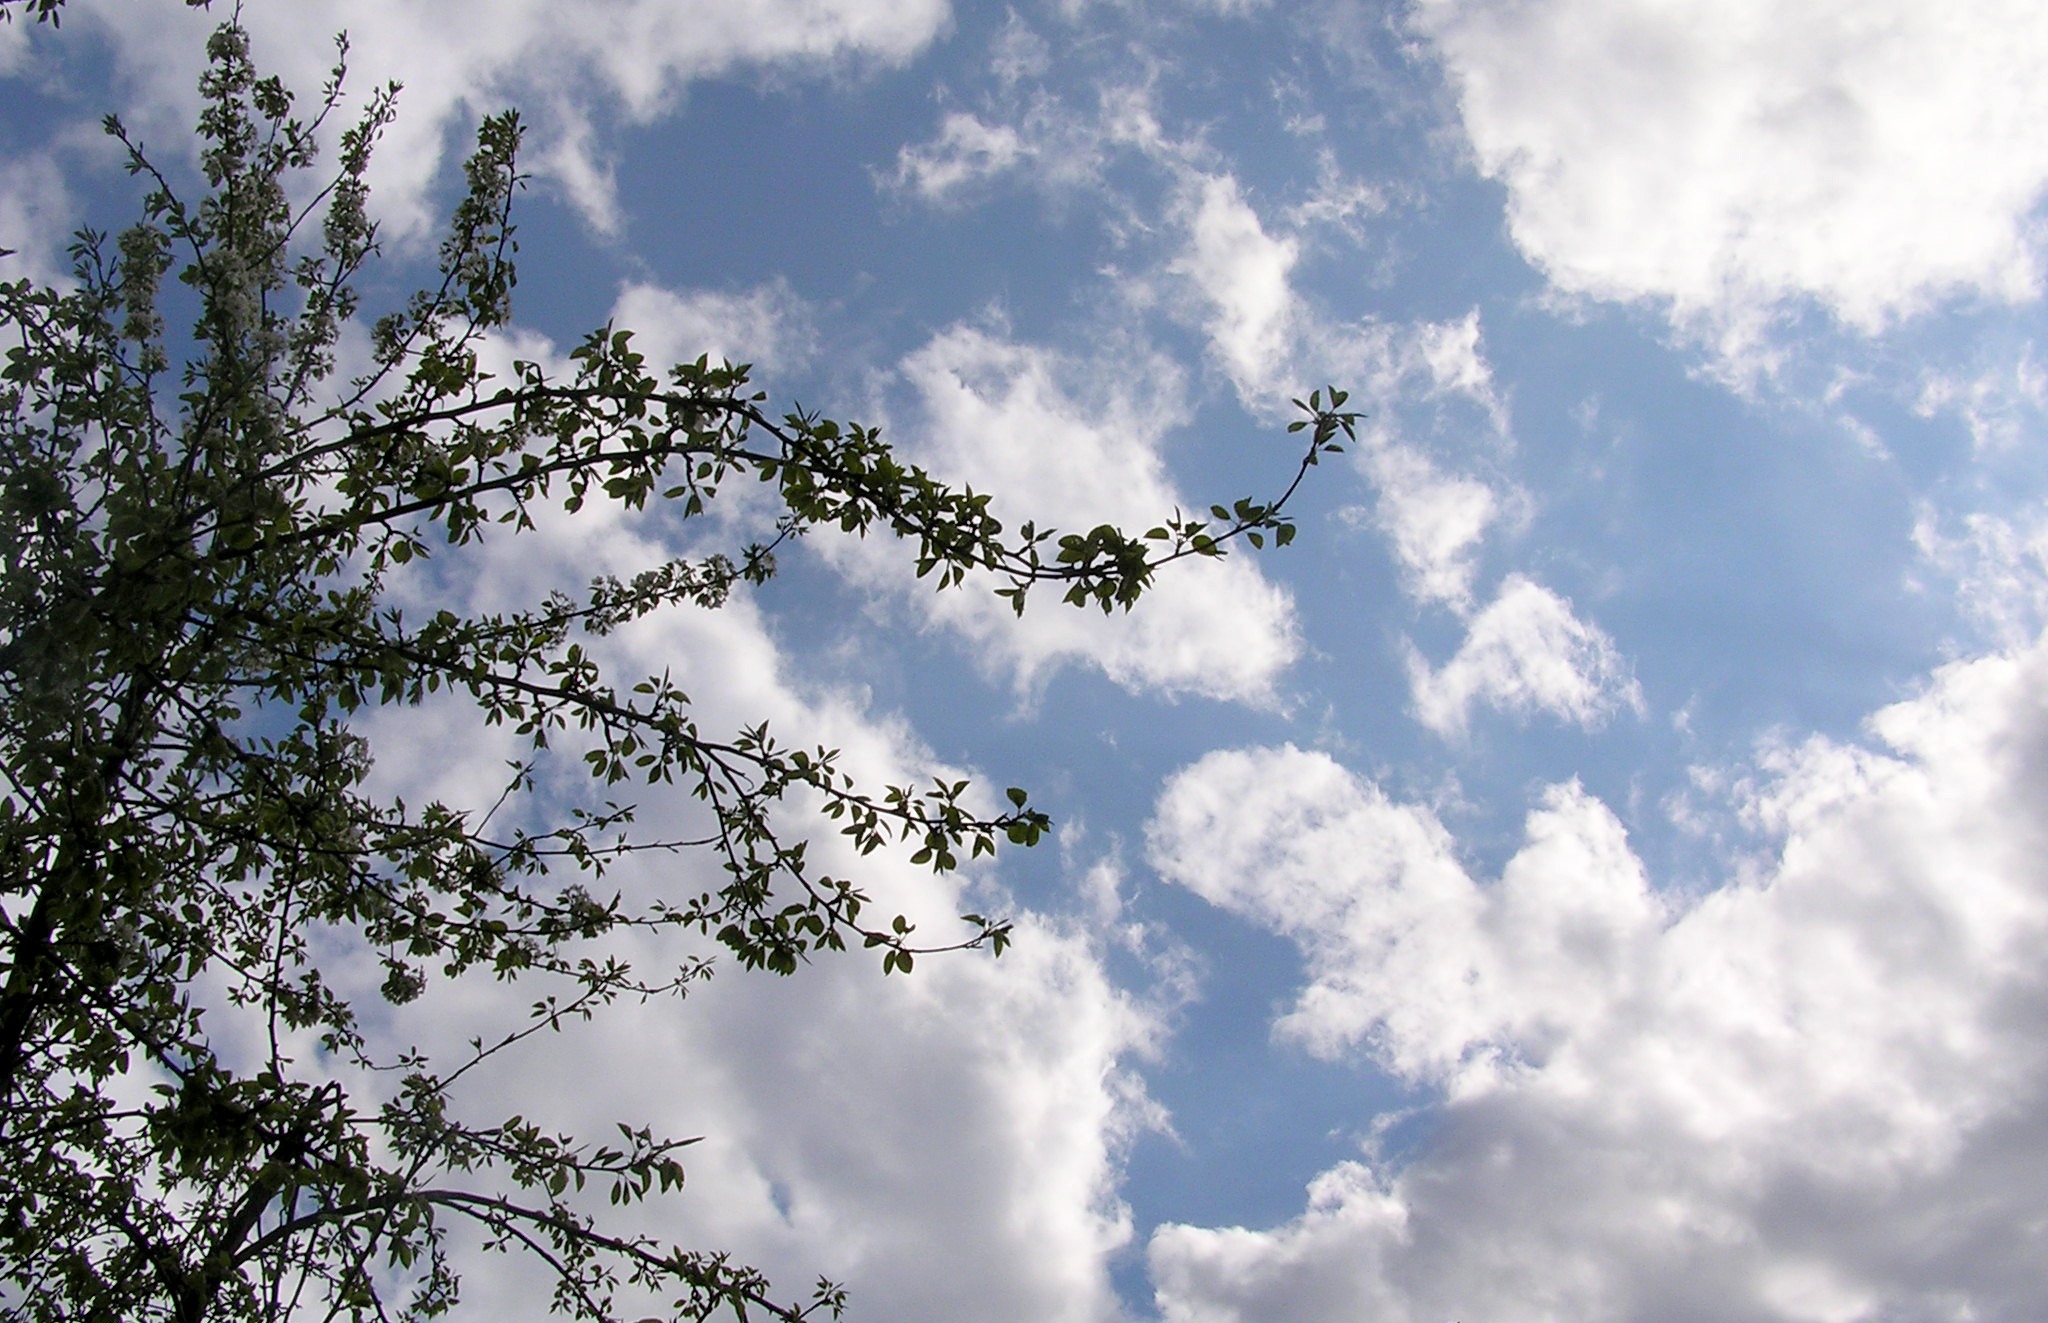
tree, nature, branch, cloud, plant, sky, sunlight, leaf, flower, view, environment, scenic, weather, blue, cloudscape, outdoors, clouds, meteorology, meteorological phenomenon, atmosphere of earth, woody plant